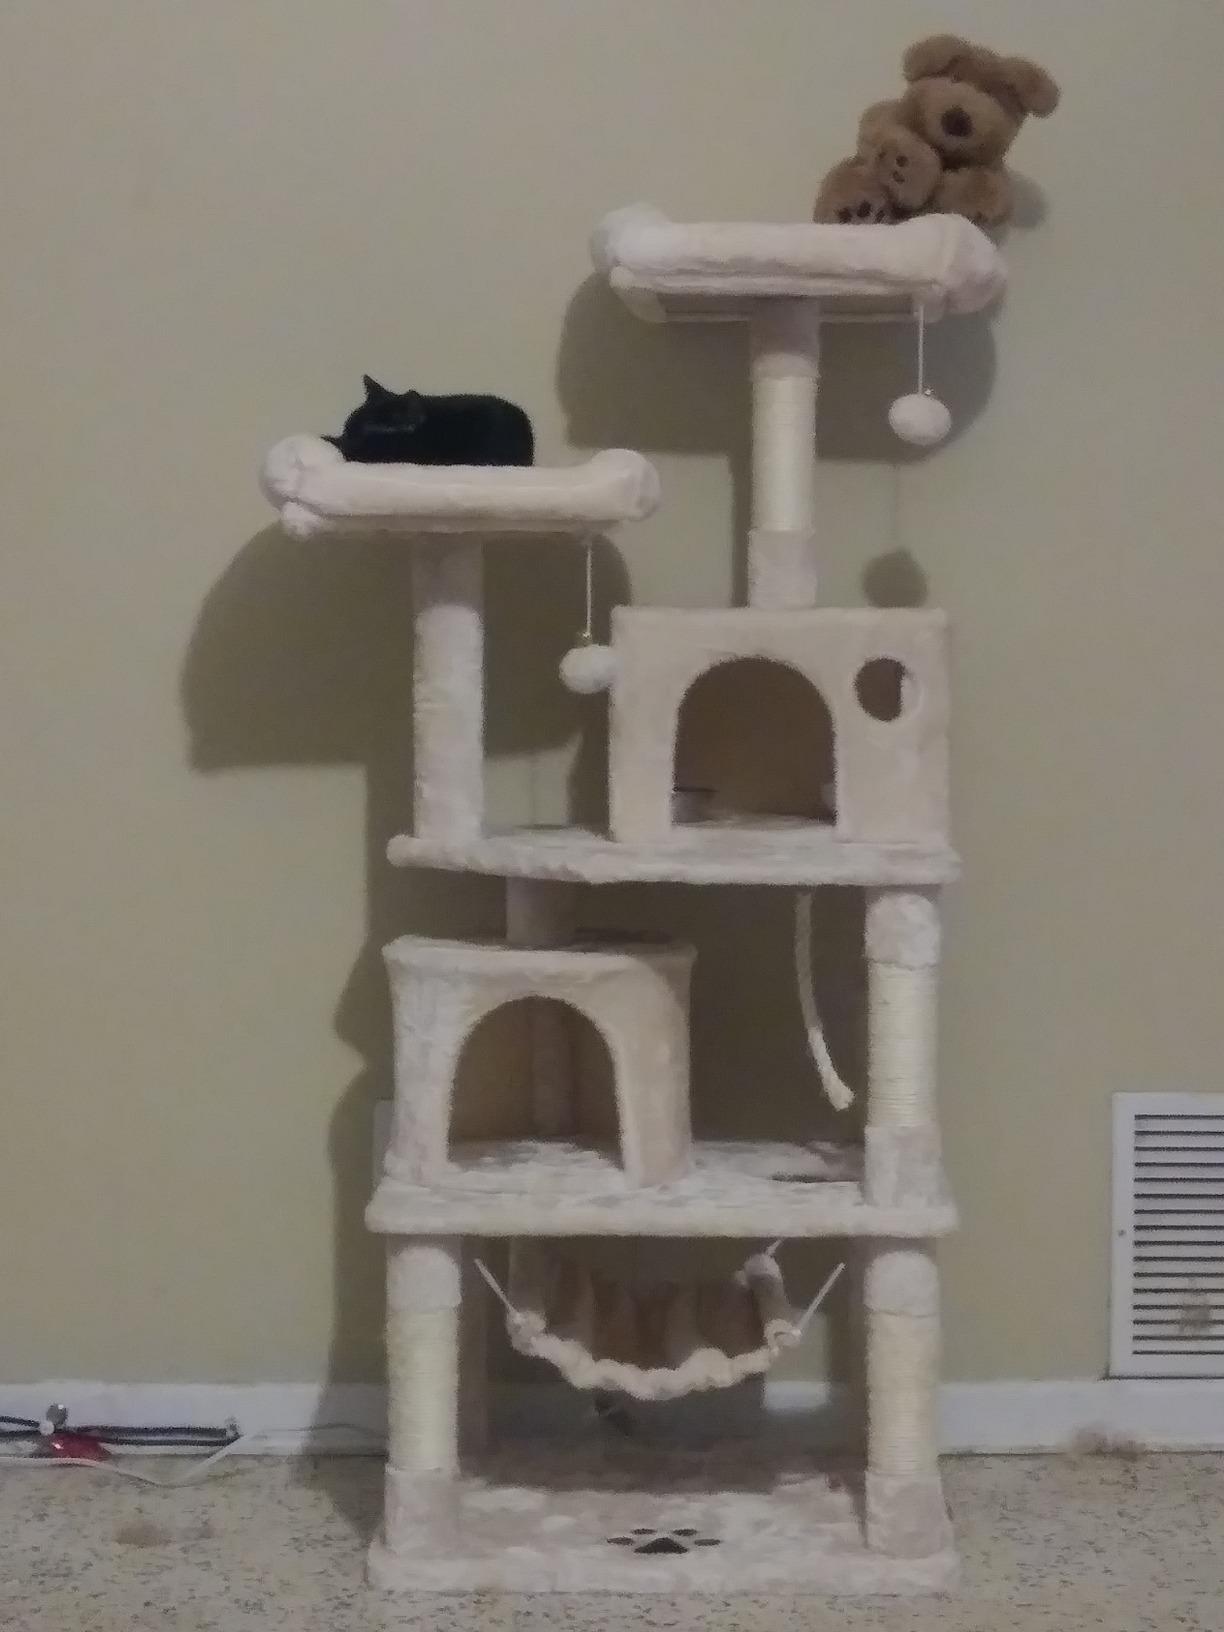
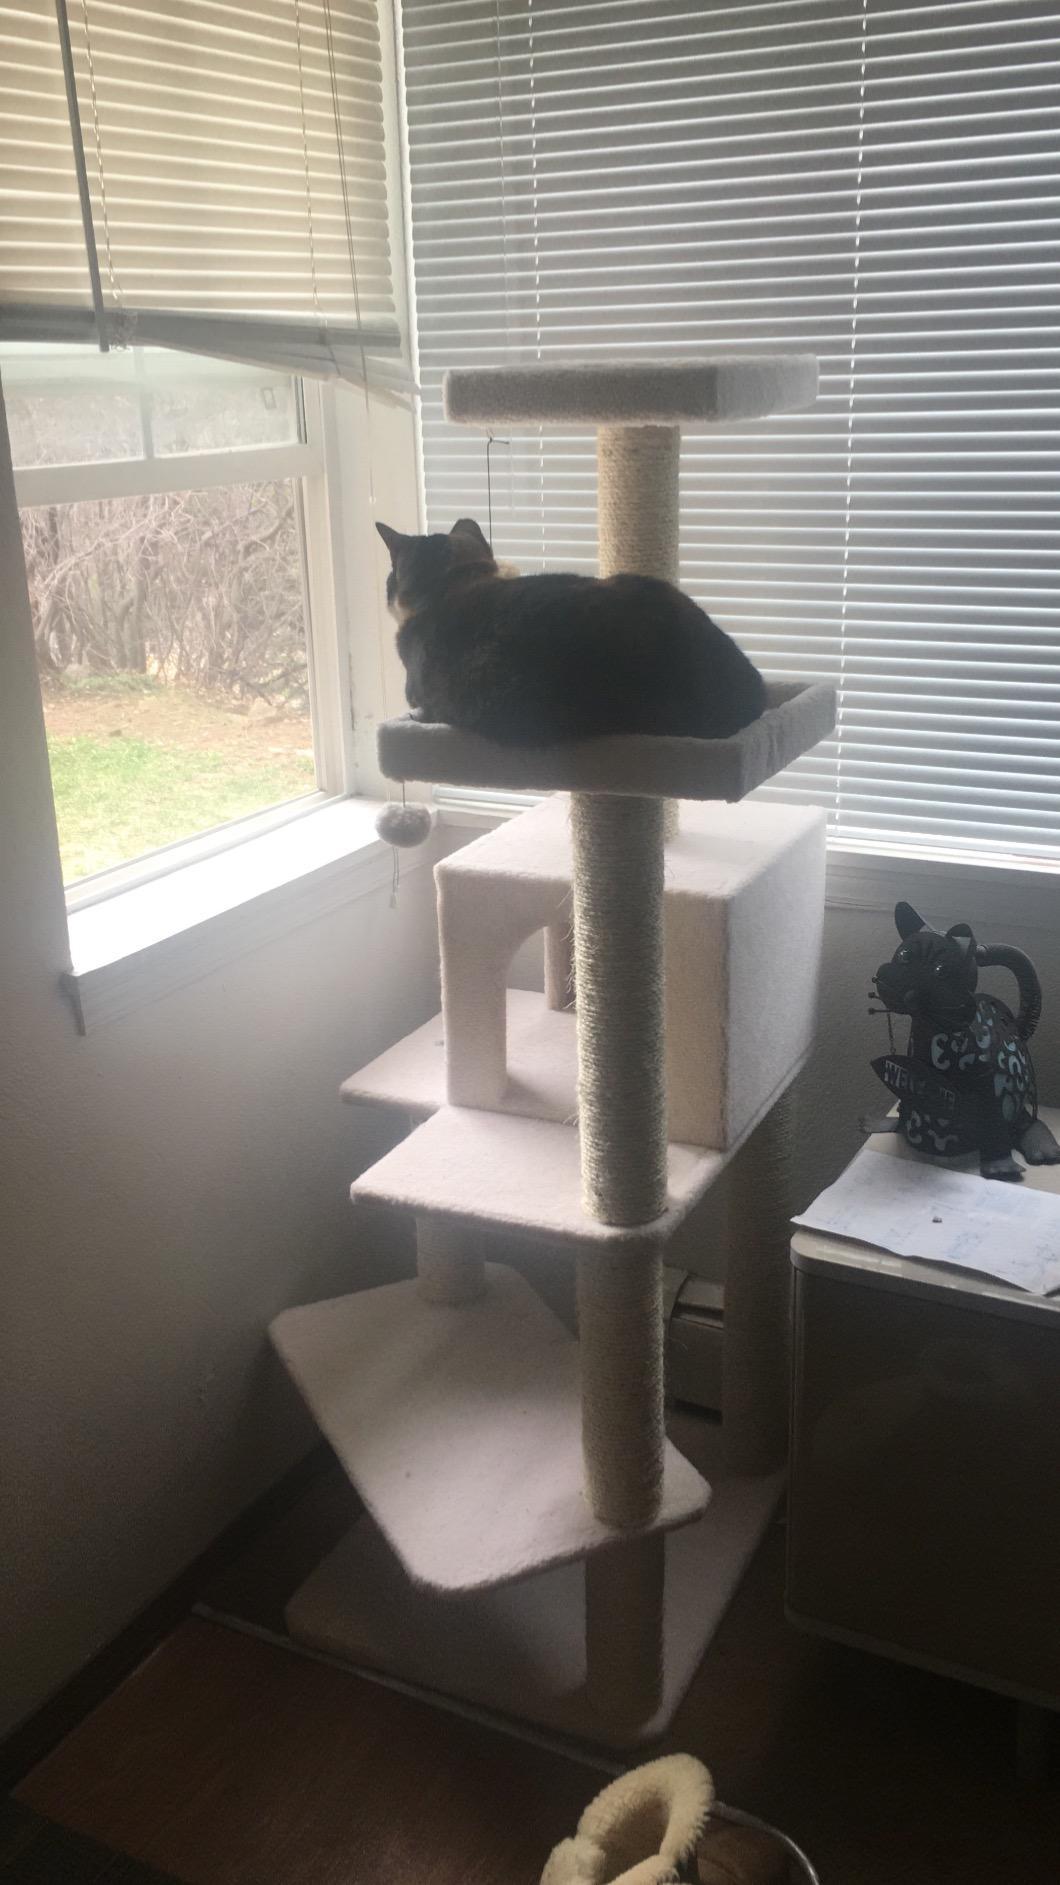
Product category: items_cat tree
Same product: no